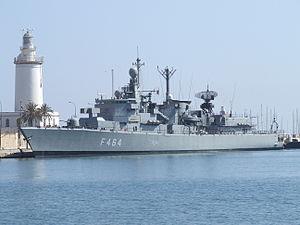
La classe Elli est une classe de frégate de la marine grecque.